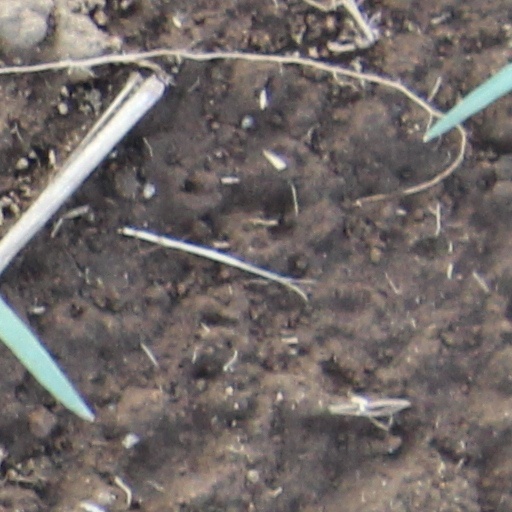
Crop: wheat